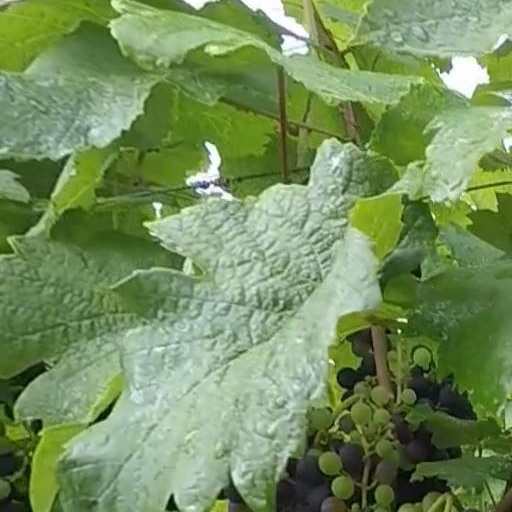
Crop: grape